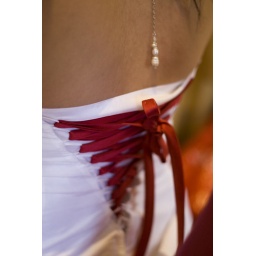
.tie the girl up in a red ribbon.